List of formations in American football

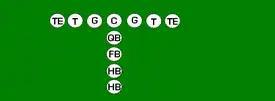
Maryland I

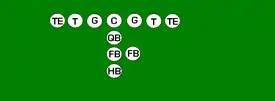
Power I

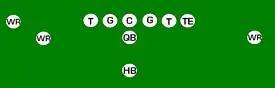
Typical singleback formation

Also known as the "ace" or "singleback" formation, the single set back formation consists of one running back lined up about five yards behind the quarterback. The basic singleback set does not employ a fullback. The other players that are not on the line of scrimmage can either act as tight ends or wide receivers. This formation is normally used for a pass play, but can also be good for running, as defenders must move at least one player out of the middle of the field (the "box", between the tackles on the offensive line) to cover the additional wide receiver or tight end. Since an extra wide receiver is lined up in the space between the tackle or tight end and the outside wide receiver, he is called the slot receiver.